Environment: real
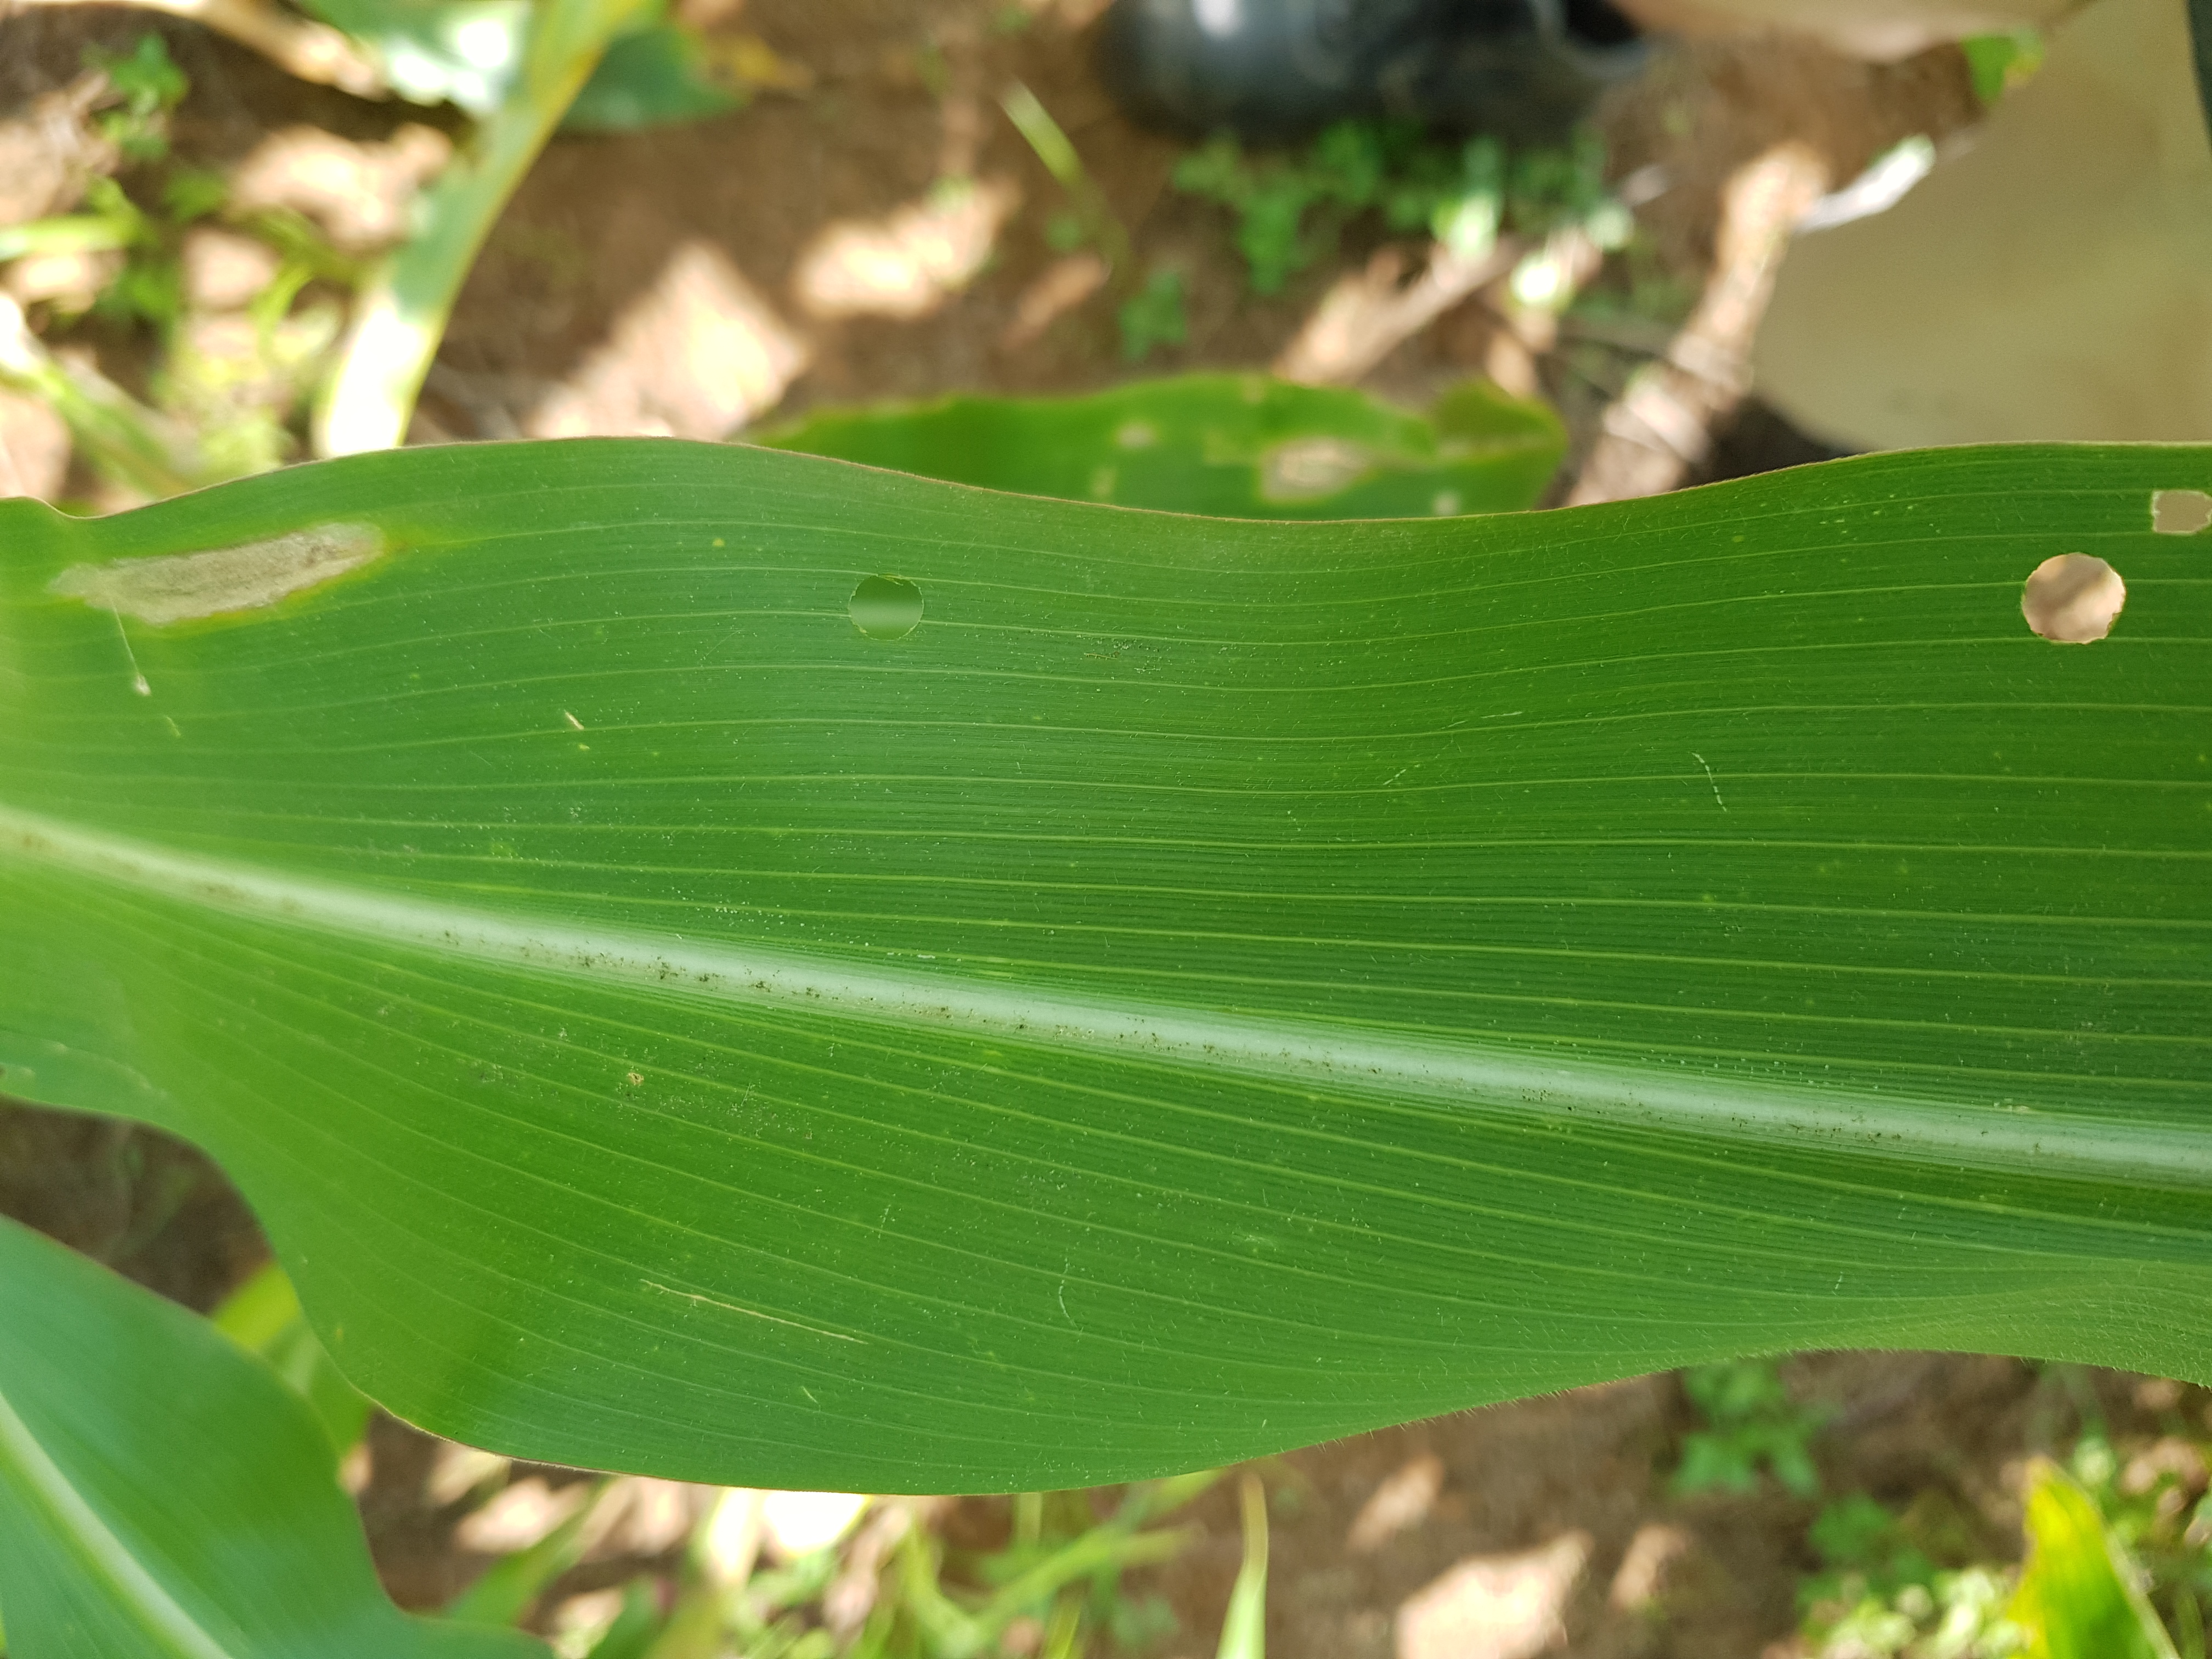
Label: northern_corn_leaf_blight